Nguyễn Khoan

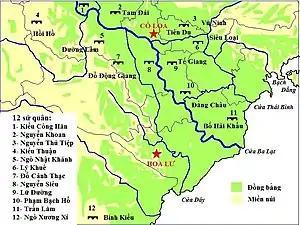
12 Warlords

Nguyễn Khoan (906–967) was a warlord of Vietnam during the Period of the 12 Warlords.